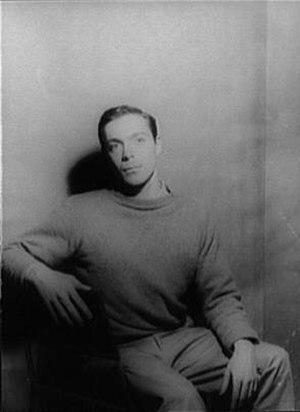
La bourse MacArthur est une distinction décernée par la fondation MacArthur. Elle attribue une bourse sur cinq ans pour permettre aux lauréats de poursuivre et développer leur activité.
Paul Belville Taylor Jr., né le 29 juillet 1930 à Wilkinsburg dans le Comté d'Allegheny en Pennsylvanie et mort le 29 août 2018 à Manhattan, est un danseur et chorégraphe américain.